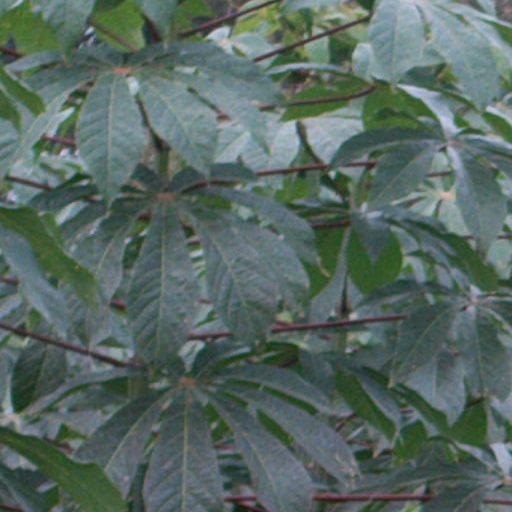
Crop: cassava